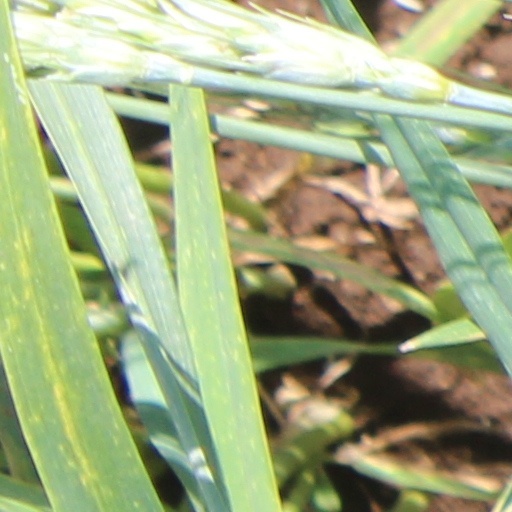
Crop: wheat